University College Dublin

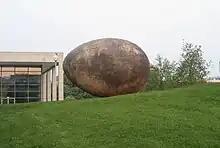
'Noah's egg' outside the Veterinary School by Rachel Joynt (2004)

UCD is a major holder of archives of national and international significance relating to the Irish War of Independence.